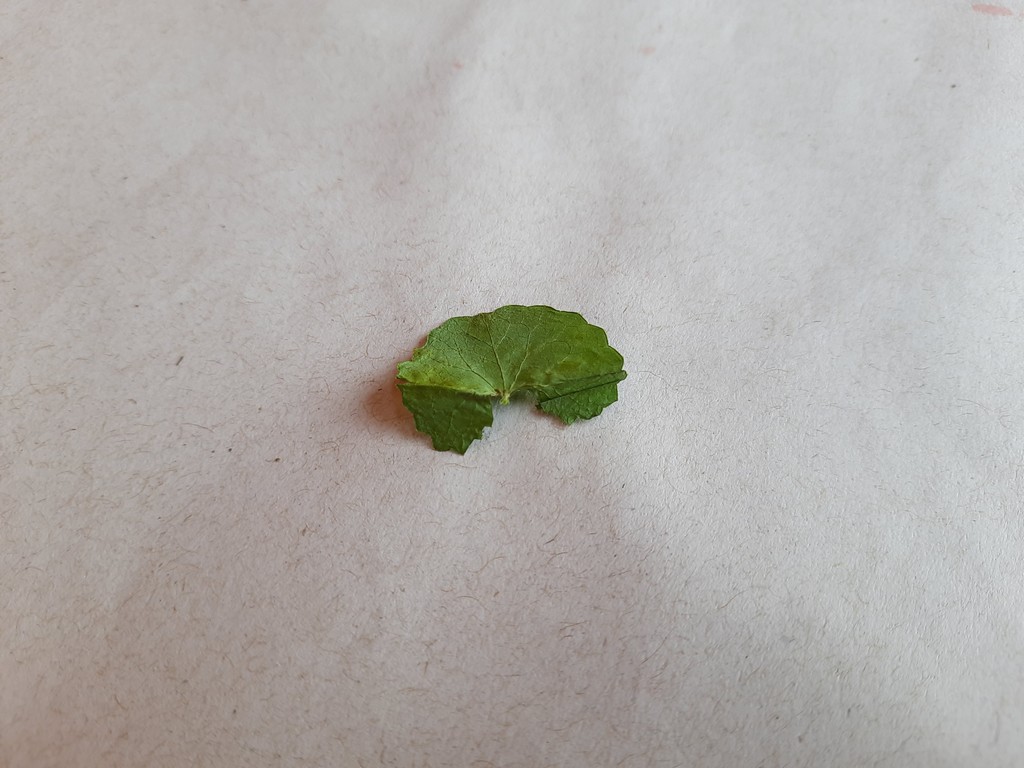
Label: Dried